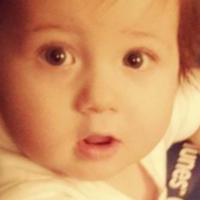
Age group: age 01-10